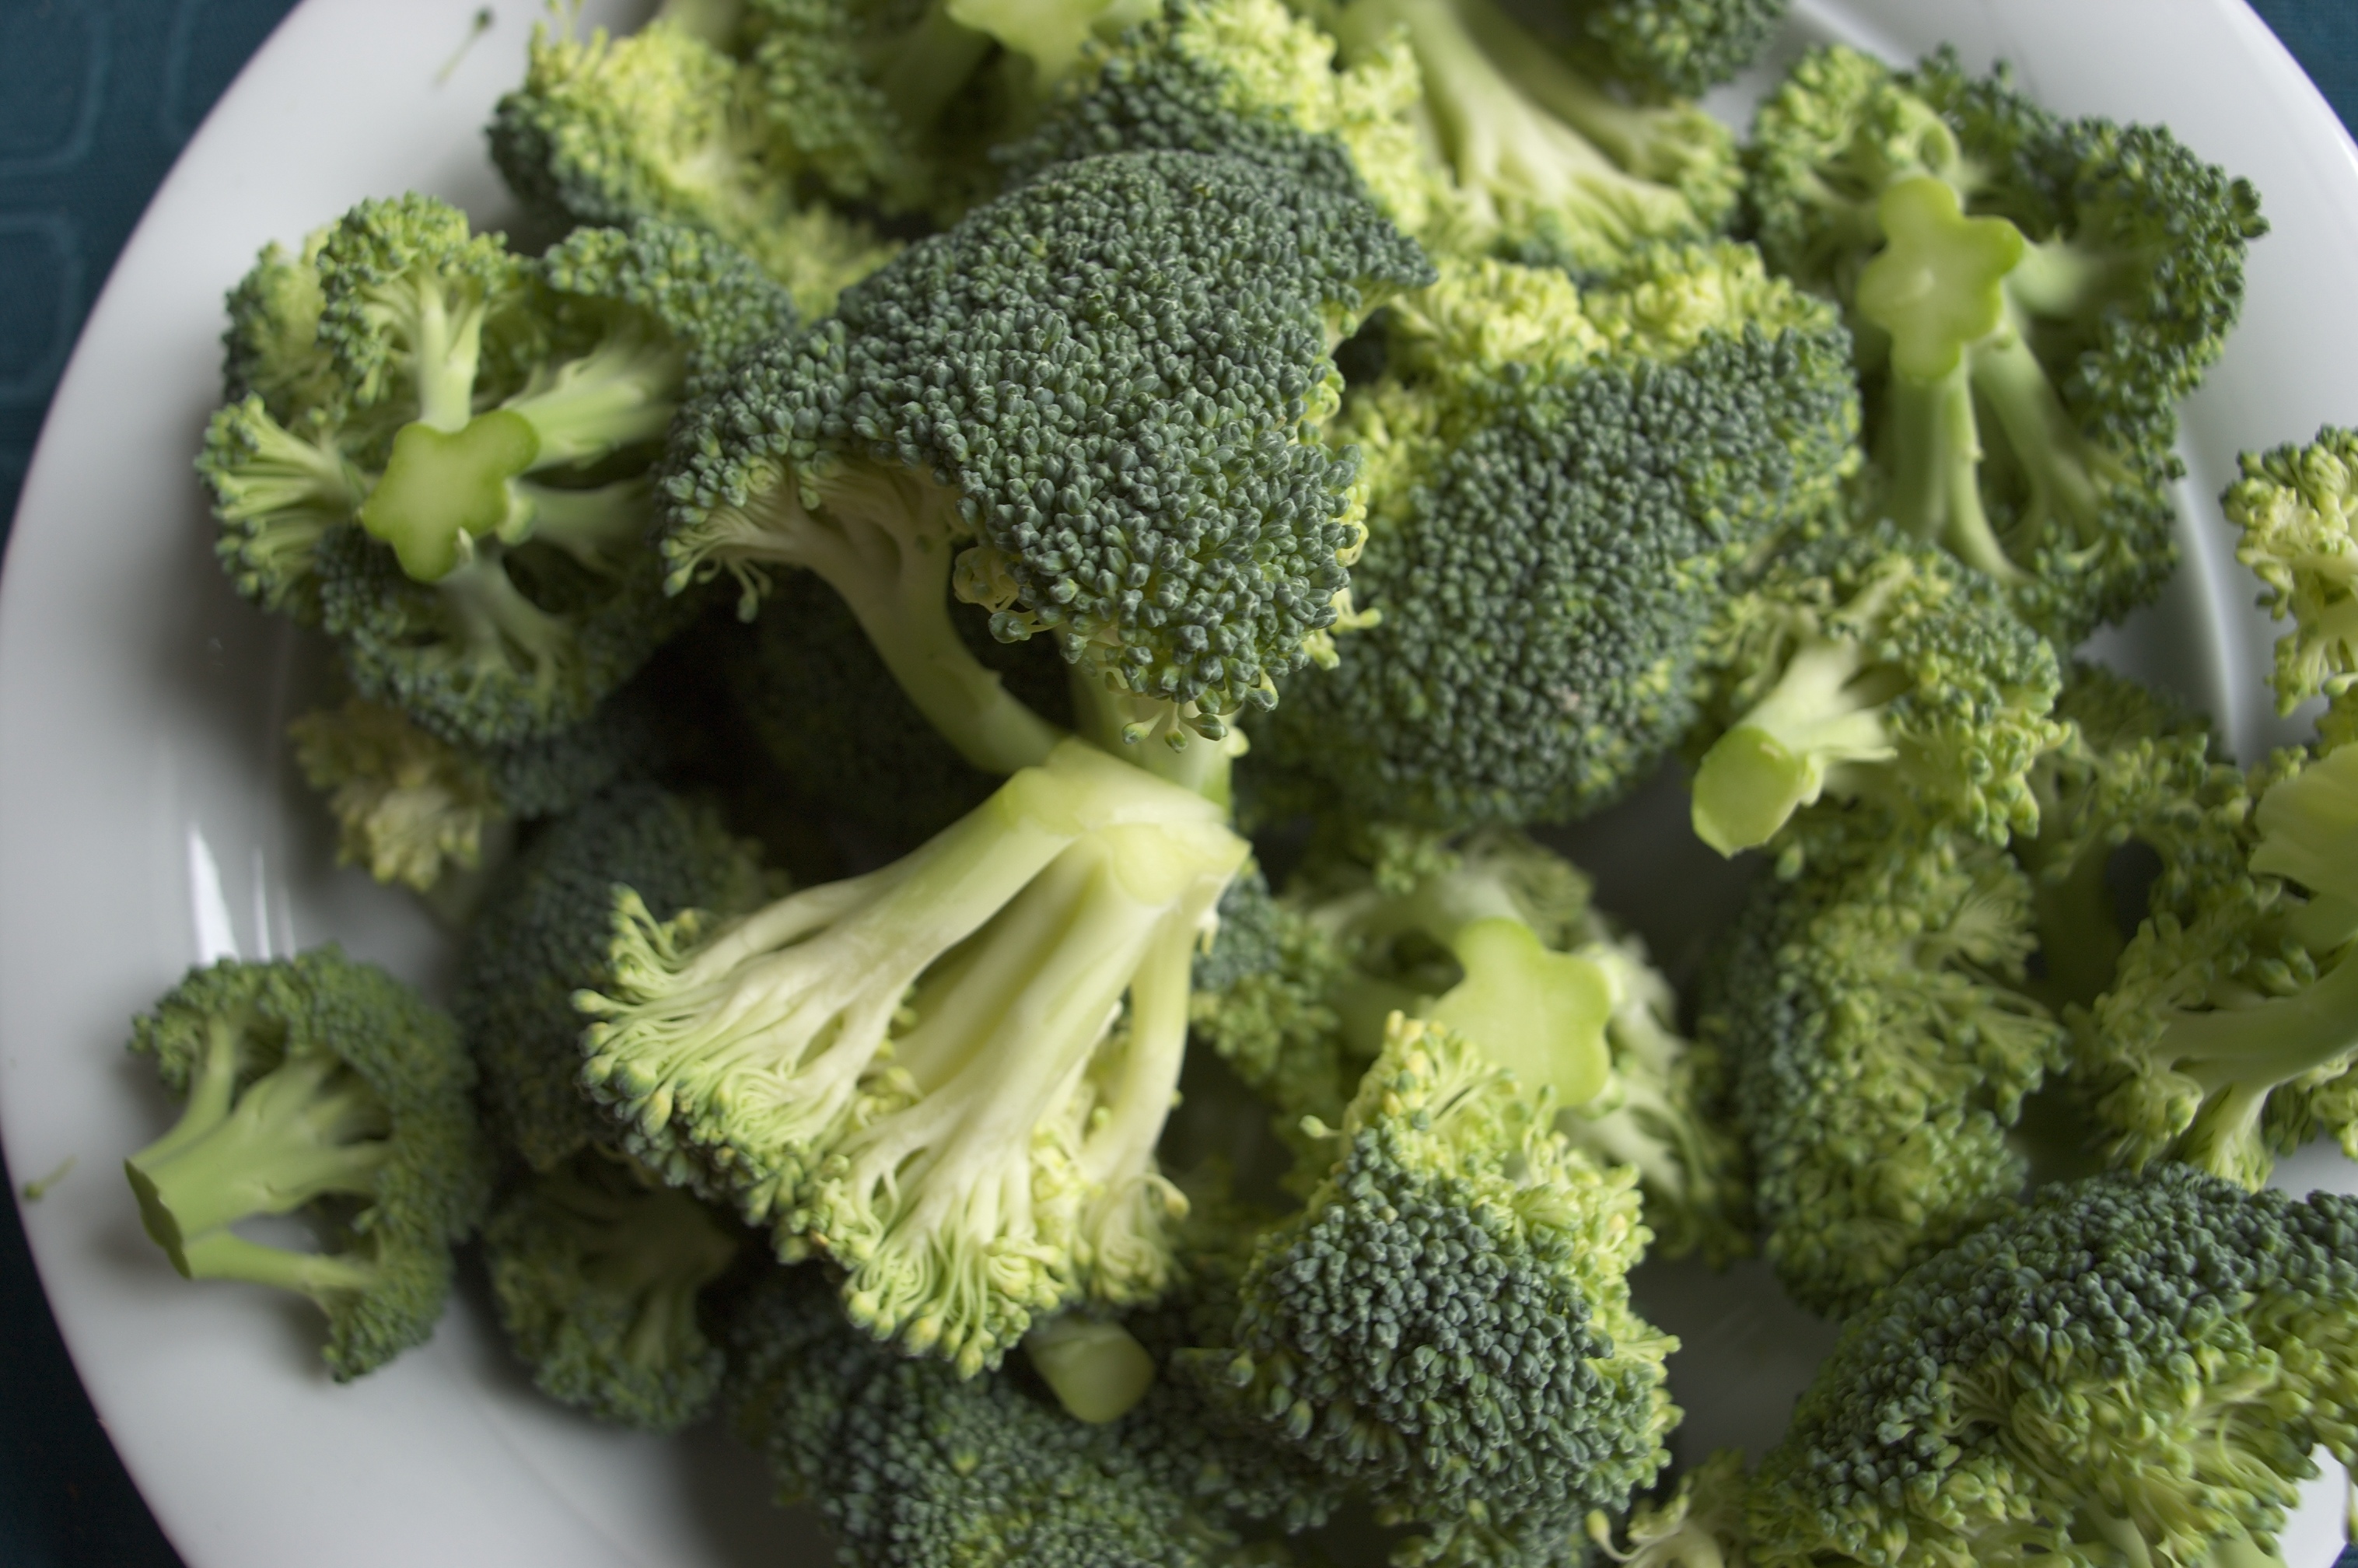
food, produce, vegetable, broccoli, 2012, rawtherapee, pentax, 20mm, lenstagged, steffenzahn, k100d, justpentax, iamflickr, cosina, voigtlander, cosinavoigtlnder, skopar, colorskopar, cv20, colorskopar20mmf35slii, 20mmf35slii, voigtlander20mm, cv2035, skopar20mmf35, voigtlnder20mmf35, savoy cabbage, leaf vegetable, rapini, broccoflower